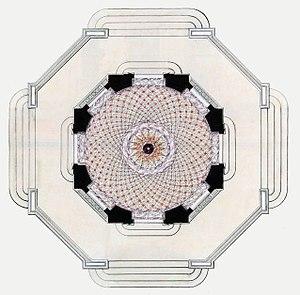
Plan du Belvédère - Bibliothèque de Modène - Richard Mique - 1786